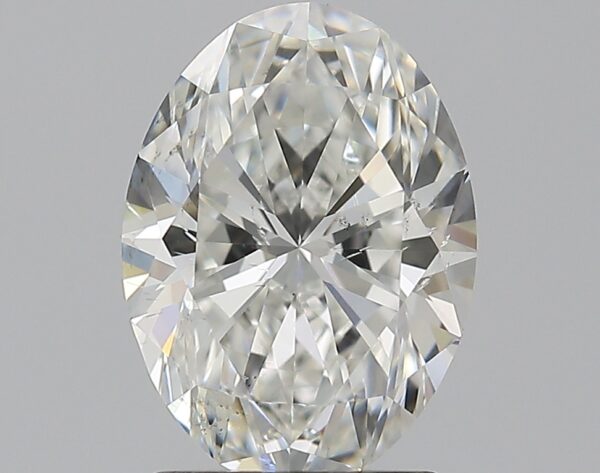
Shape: oval
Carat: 1.81
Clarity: SI1
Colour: G
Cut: EX
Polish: EX
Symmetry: EX
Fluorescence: M
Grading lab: GIA
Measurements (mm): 9.28 x 6.78 x 4.34